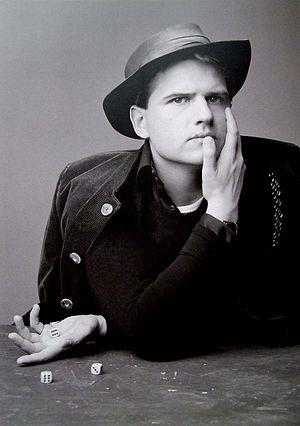
Blagoj Nacoski, né le 18 mai 1979 à Skopje, en Macédoine, est un chanteur lyrique ténor.